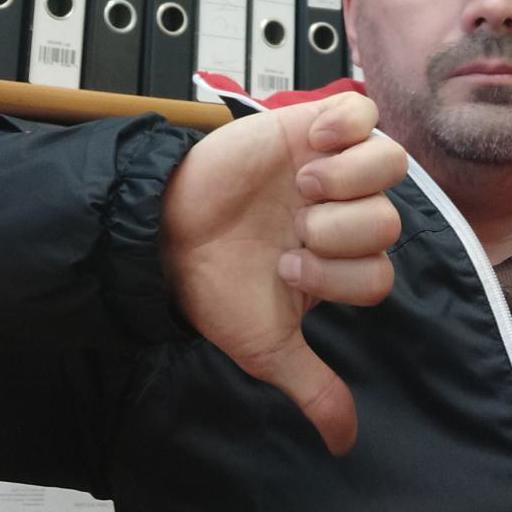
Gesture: dislike